Wimbledon Manor House

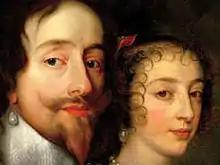

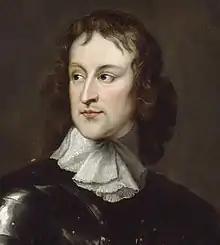
General John Lambert by John Walker c.1653

Sir Thomas Cecil, later Earl of Exeter, had connections with Wimbledon manor, before he bought it in 1576, for he had lived there when he was a child, in The Old Rectory. His father, William Cecil, 1st Baron Burghley, had tenure of the house as a grace-and-favor residence by the Crown. Whilst Sir Thomas did own The Old Rectory, as it came as part of the manor, he decided to build a grand new Wimbledon manor house which was to be known as Wimbledon Palace. This was built next door to The Old Rectory and completed in 1588, England's "Annus Mirabilis". It was a leading example of the Elizabethan prodigy house. Sir Thomas' son Edward Cecil was made 1st Viscount Wimbledon on the basis of this seat. Edward's sarcophagus sits within the Cecil chapel at St Mary's Church, Wimbledon, near the site of his demolished home.